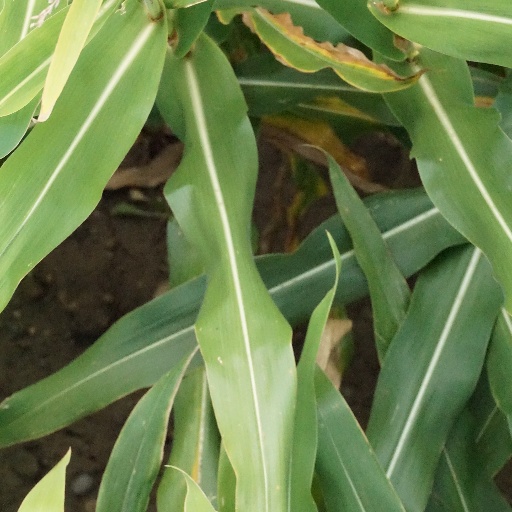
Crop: maize; corn